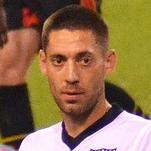
Age: 29